Tudor conquest of Ireland

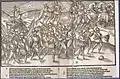
English soldiers return from a raid with cattle, severed Irish heads, and Irish captives, from "The Image of Irelande", 1581

Under Mary I and Elizabeth I, the English in Ireland tried a number of solutions to pacify the country. The first such initiative used martial government, whereby violent areas such as the Wicklow Mountains were garrisoned by small numbers of English troops under commanders called seneschalls. The seneschal was given powers of martial law, which allowed execution without trial by jury. Every person within the seneschal's area of authority had to be vouched for by the local lord—"masterless men" were liable to be killed. In this way, it was hoped that the Irish lords would prevent raiding by their own followers. However, in practice, this simply antagonised the native chieftains.